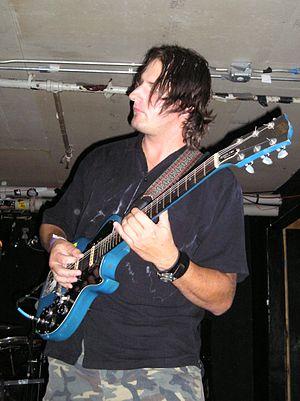
Don Caballero est un groupe de math rock instrumental américain, originaire de Pittsburgh, en Pennsylvanie. Il est formé durant l'été 1991, et séparé en 2009, après deux retours. Don Caballero forme le groupe, qui compte au total cinq albums studio chez Touch and Go Records entre 1993 et 2000. La capacité instrumentale du groupe se centrait sur le batteur Damon Che. Après leur séparation en 2001, Che recrute du nouveau personnel pour reformer Don Caballero en 2003 et publier deux albums, World Class Listening Problem et Punkgasm chez Relapse Records avant de se séparer de nouveau en 2009.